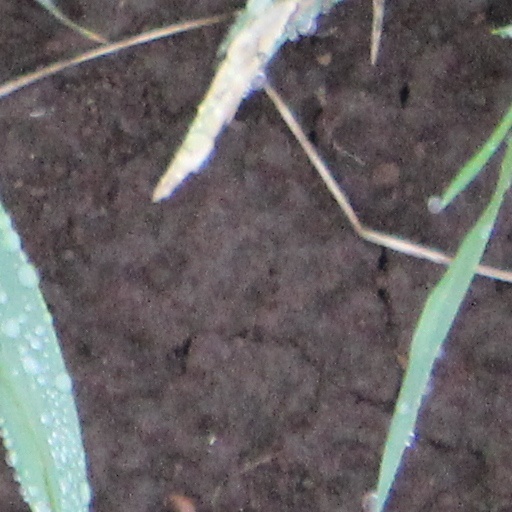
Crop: wheat